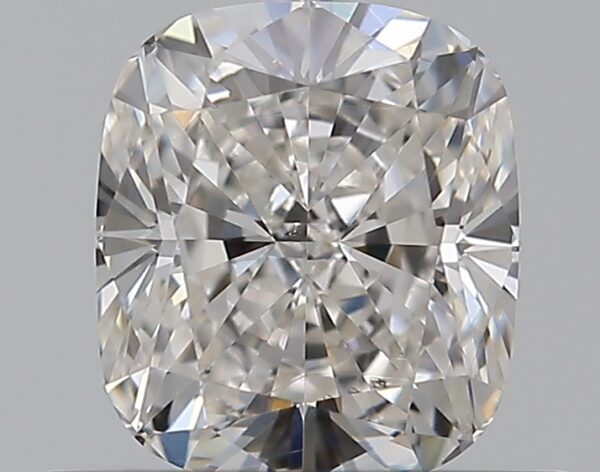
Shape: cushion
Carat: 0.71
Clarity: VS2
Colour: G
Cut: EX
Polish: EX
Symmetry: EX
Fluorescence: M
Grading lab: GIA
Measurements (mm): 5.46 x 4.75 x 3.31